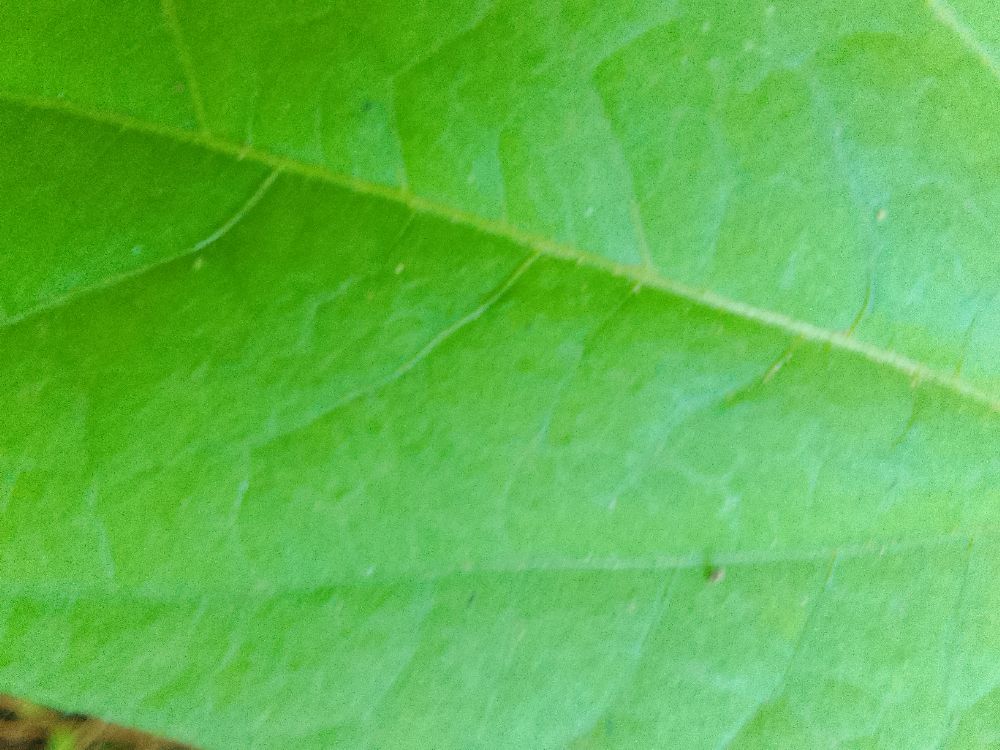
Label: healthy